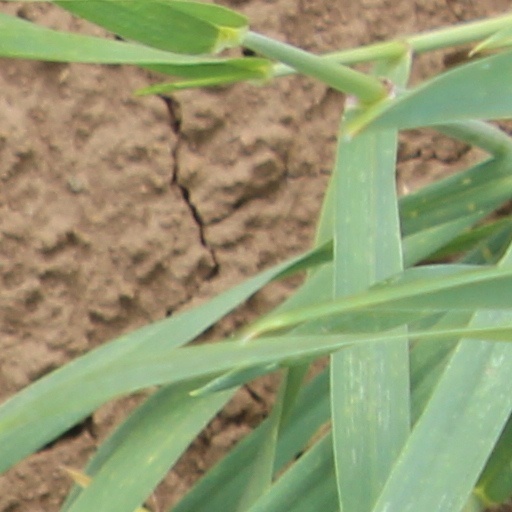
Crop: wheat